Safavid Iran

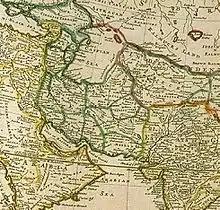
A map of Safavid Empire in 1720, showing different states of Persia

The 16-year-old Abbas I was installed as nominal shah in 1588, but the real power was intended to remain in the hands of his "mentor," Murshid Quli Khan, who reorganized court offices and principal governorships among the Qizilbash and took the title of "wakīl" for himself. Abbas' own position seemed even more dependent on Qizilbash approval than Mohammad Khodabanda's was. The dependence of Abbas on the Qizilbash (which provided the only military force) was further reinforced by the precarious situation of the empire, in the vice of Ottoman and Uzbek territorial plunder. Yet over the course of ten years Abbas was able, using cautiously timed but nonetheless decisive steps, to affect a profound transformation of Safavid administration and military, throw back the foreign invaders, and preside over a flourishing of Persian art.